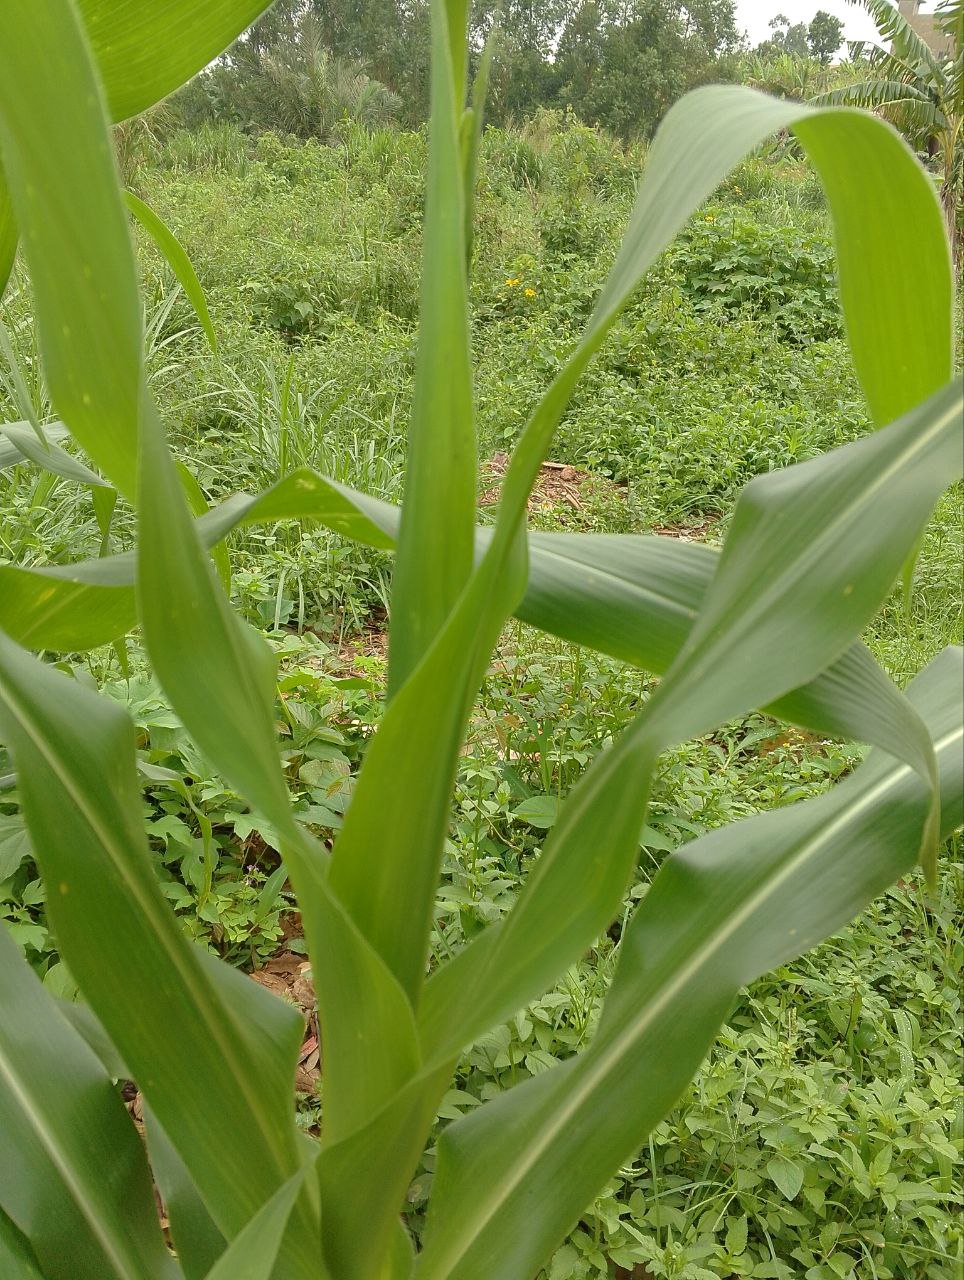
Label: healthy